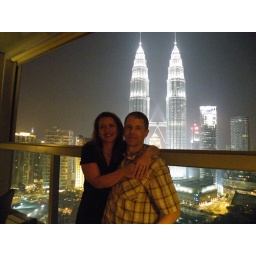
Liz and Jason at sky bar on Traders hotel with twin towers in background